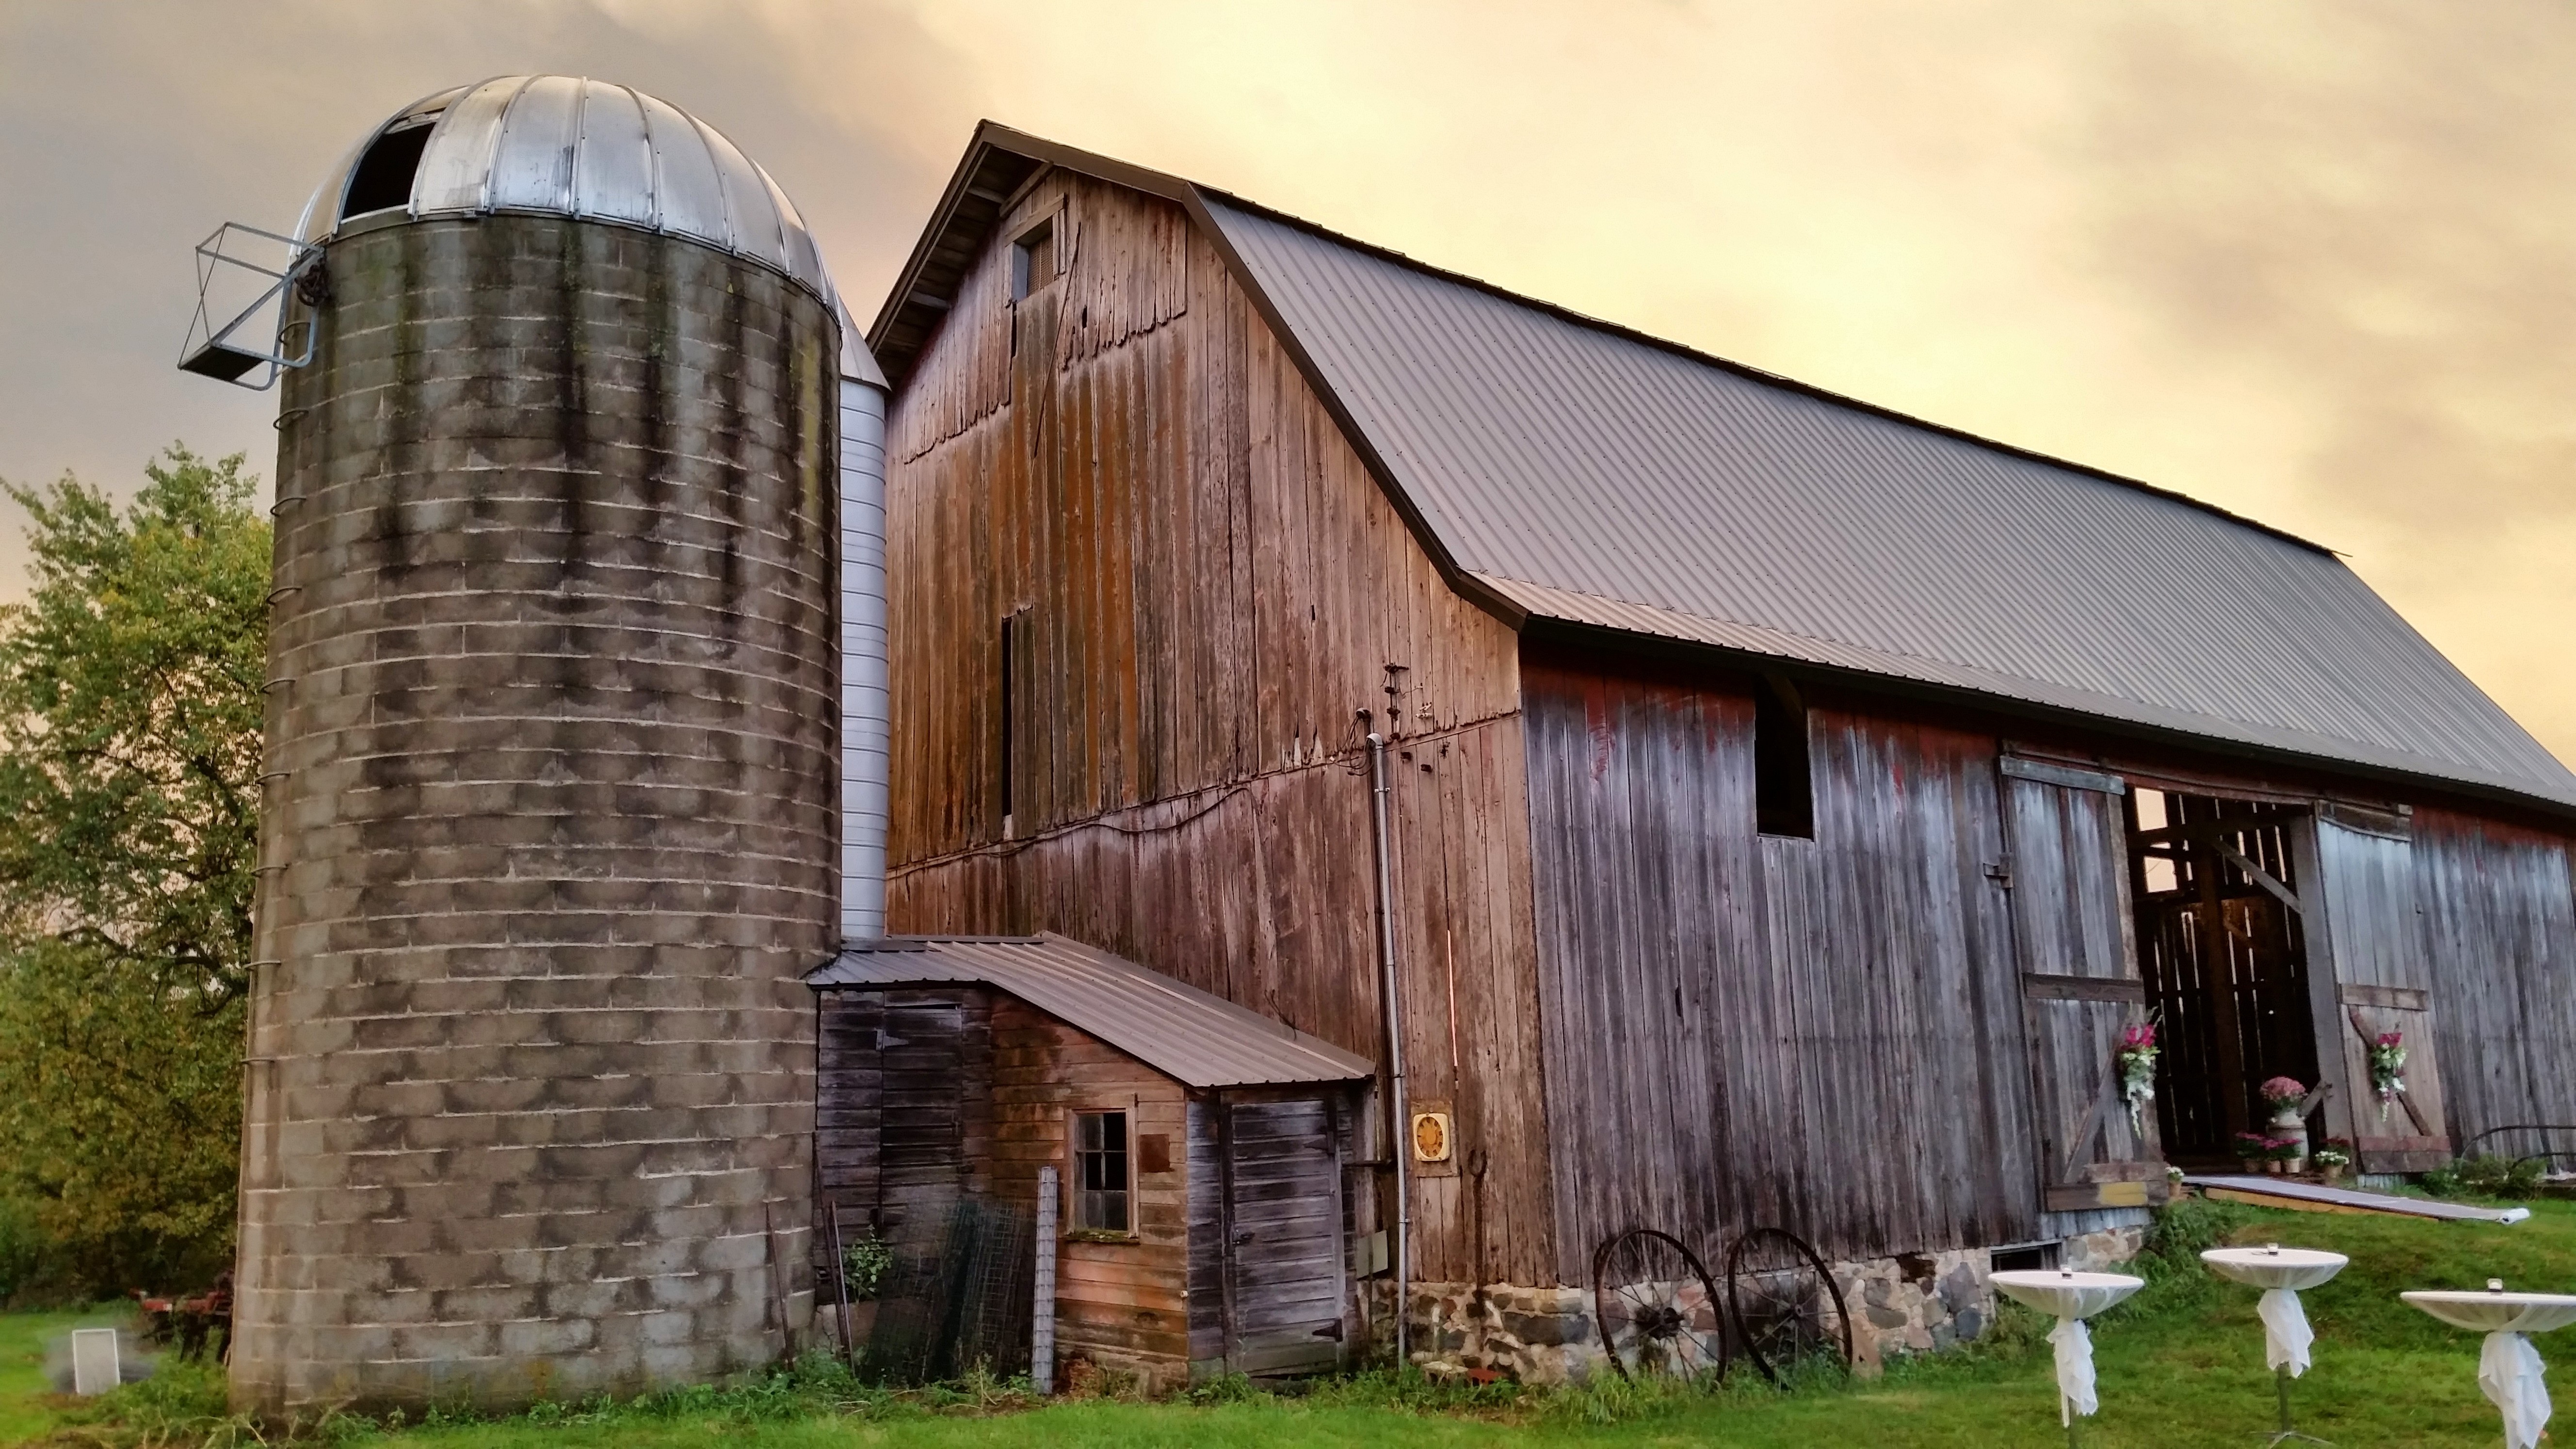
architecture, farm, house, building, barn, shed, summer, hut, shack, rural, farming, cottage, usa, chapel, place of worship, weathered, silo, midwest, wisconsin, rural area, barn wood